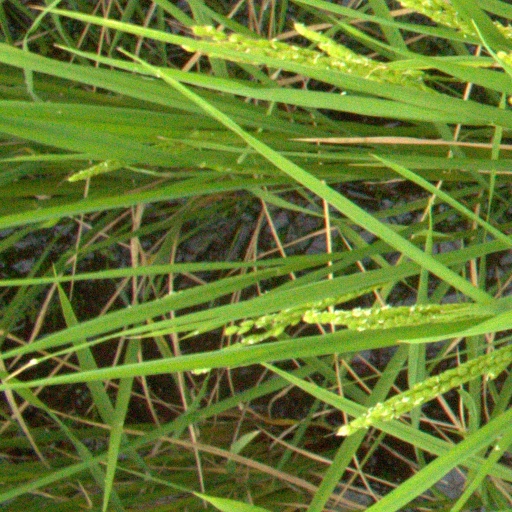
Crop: rice